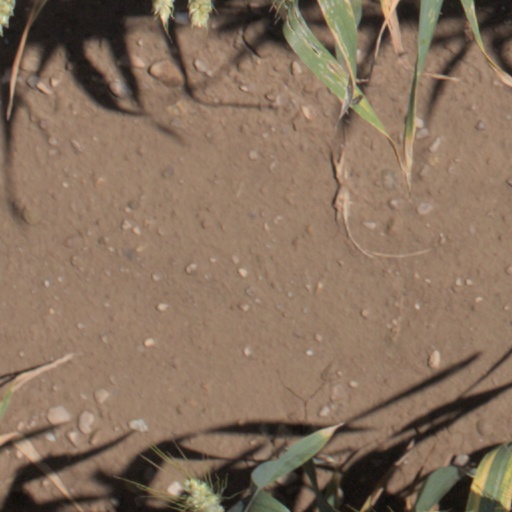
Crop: wheat